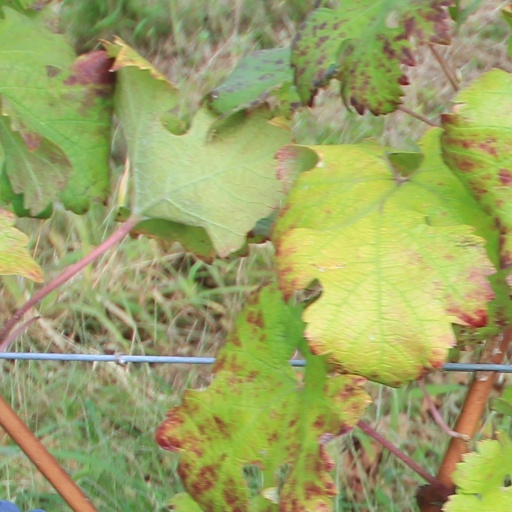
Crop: grape